Peterhof (Novgorod)

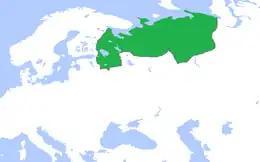
The Novgorod Republic c. 1400. Novgorod was a republic with control over vast territories and extracted furs, especially of squirrels, in a number of ways. It controlled much of the fur trade with Europe.

Novgorod had grown into an important merchant city over the 11th century. Scandinavian merchants dominated the Baltic trade for most of the 12th century and the Gutnic or Gotlanders had a big role. Their most important city was Visby on Gotland. The Scandinavian-Gotlandic traders had a trading post in Novgorod called the "Gutagard" or Gotenhof, also called St. Olav's Hof. From the middle of the 12th century traders of the northern Holy Roman Empire began to trade in Visby and formed the Gotlandic Association or the association of merchants from the Holy Roman Empire visiting Gotland. The Gotlandic Association could use this through an agreement with Visby.